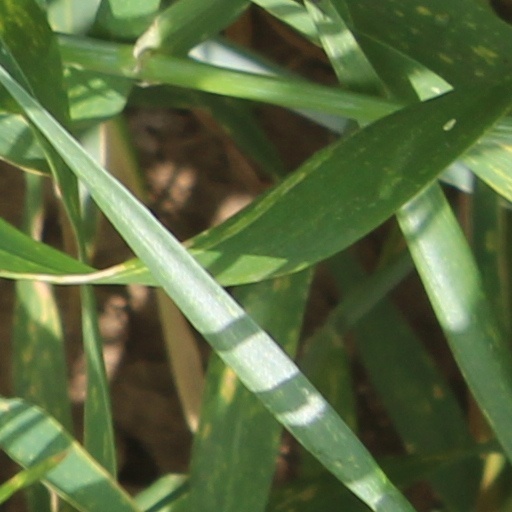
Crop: wheat